Anatolia

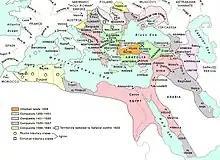
Territorial evolution of the Ottoman Empire between 1359 and 1683

In 1255, the Mongols swept through eastern and central Anatolia, and would remain until 1335. The Ilkhanate garrison was stationed near Ankara. After the decline of the Ilkhanate from 1335 to 1353, the Mongol Empire's legacy in the region was the Uyghur Eretna Dynasty that was overthrown by Kadi Burhan al-Din in 1381.